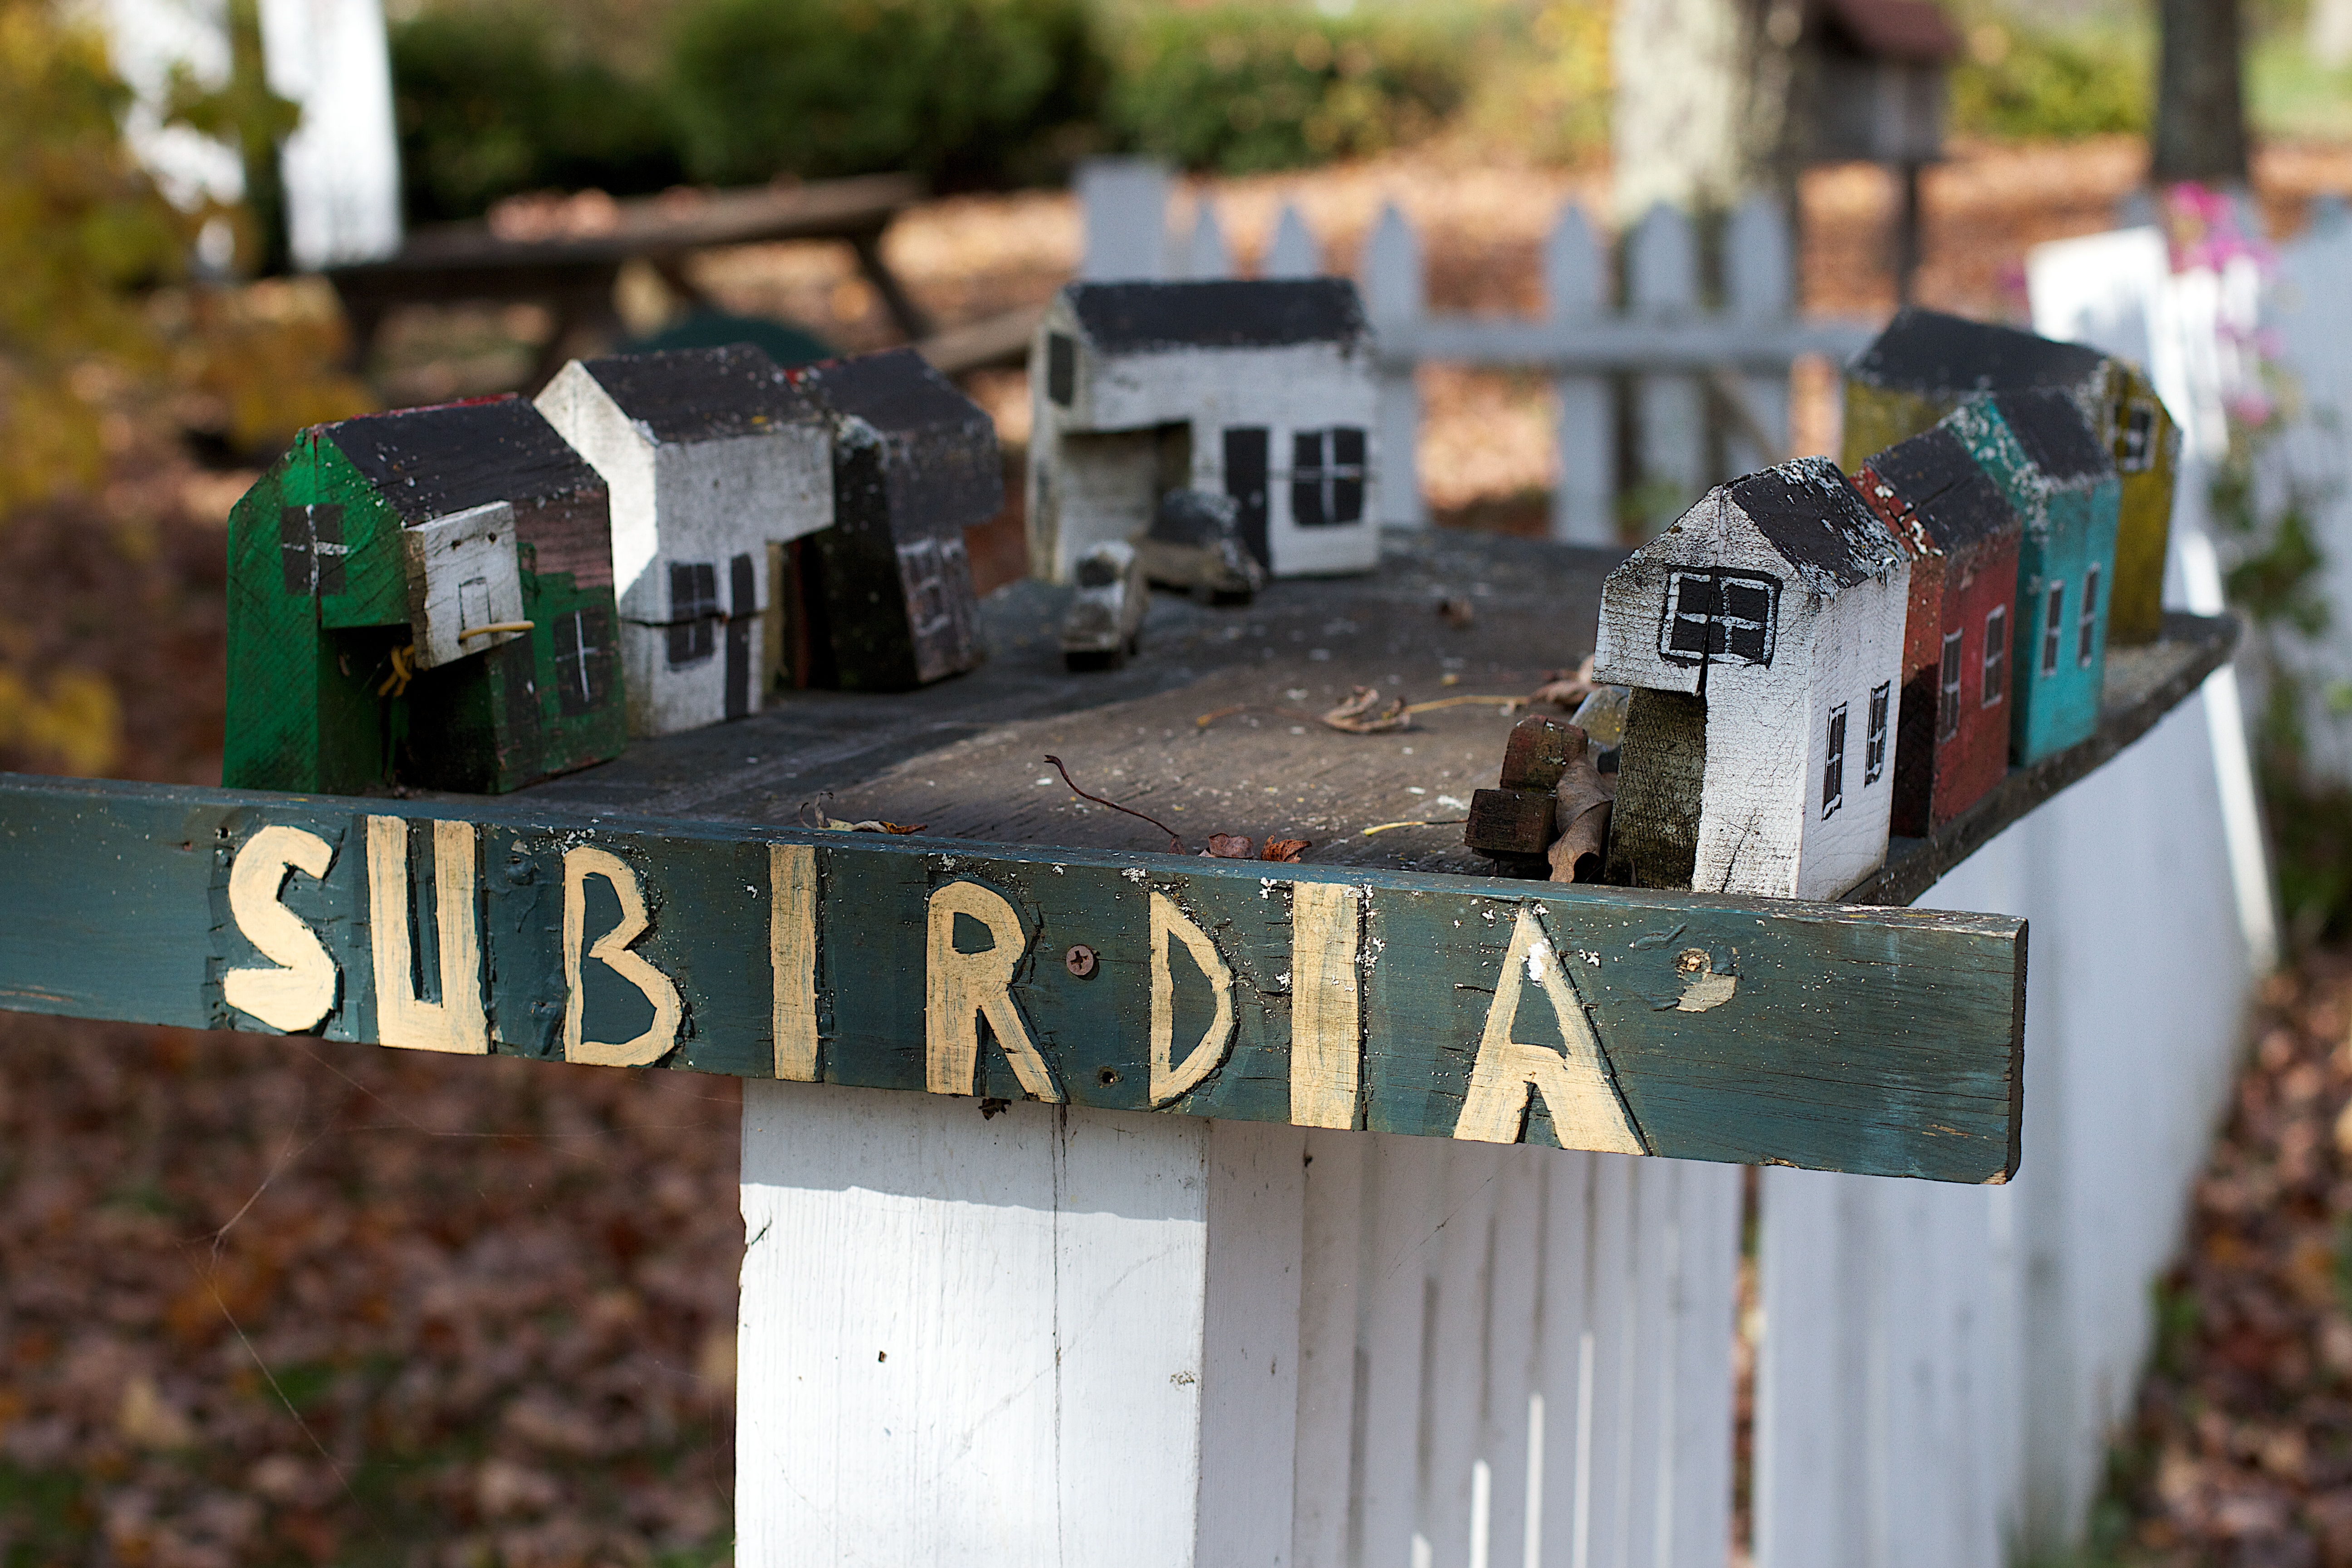
sign, spring, green, color, waste, urban area